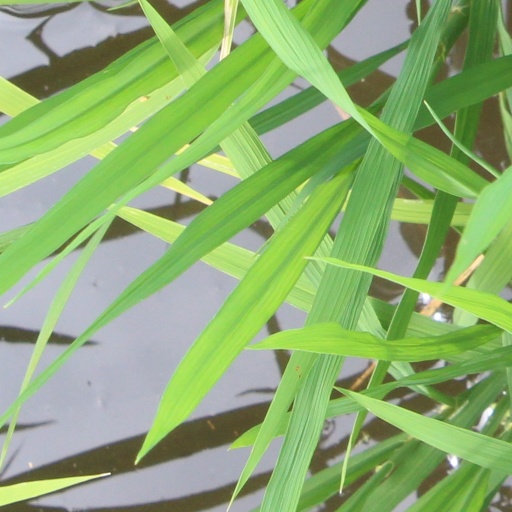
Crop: rice